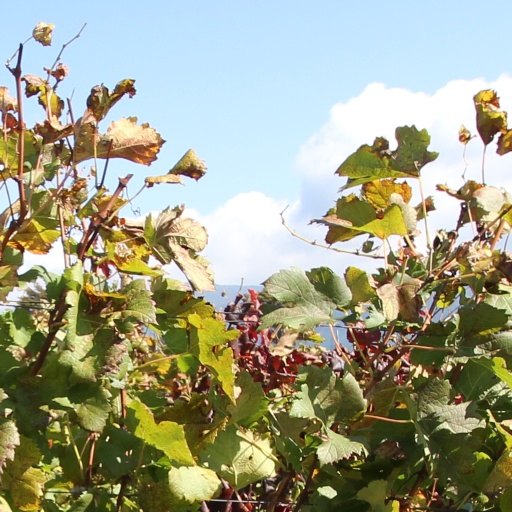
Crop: grape